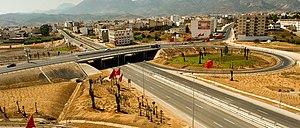
Tetouan
Le réseau des autoroutes marocaines est long de 1 839 km, c'est le deuxième réseau autoroutier le plus long en Afrique après celui d'Afrique du sud.